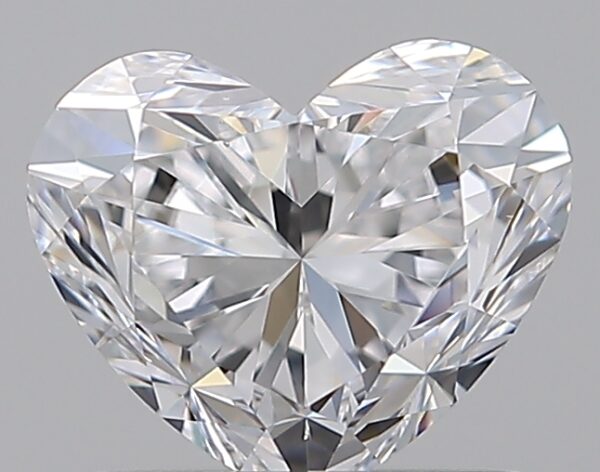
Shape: heart
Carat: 0.95
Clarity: VS1
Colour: D
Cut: EX
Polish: EX
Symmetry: EX
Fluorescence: F
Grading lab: GIA
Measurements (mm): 5.69 x 6.75 x 4.04